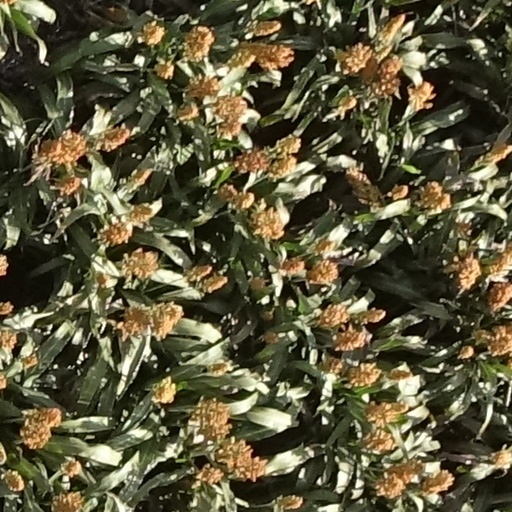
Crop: sorghum